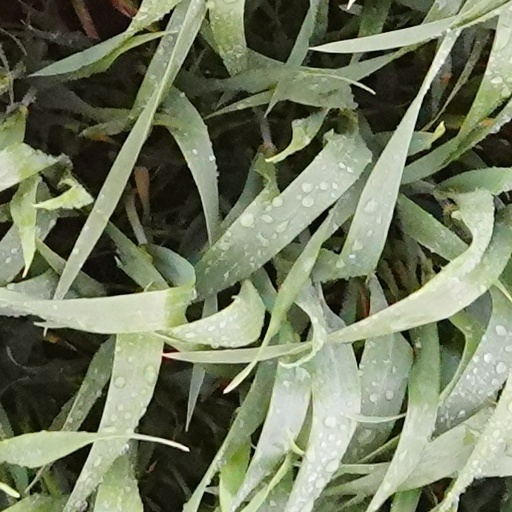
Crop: wheat